Klagenfurt Hauptbahnhof

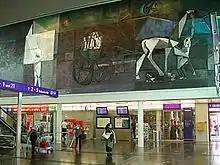
Interior

The station opened on 1 June 1863, when Klagenfurt received connection to the Southern Railway, one of the main train routes within the Austrian Empire, via the Carinthian branch line to Marburg, Styria (now part of the Drava Valley Railway). One year later, the line was extended to Villach Hauptbahnhof, which quickly superseded Klagenfurt as major Carinthian transportation hub with rail connections to the Brenner Railway at Franzensfeste and the Tarvisio–Udine railway ("Pontebbana" line) at Tarvisio. In 1906, Klagenfurt received access to the Rosen Valley Railway running from Sankt Veit an der Glan via the Karawanks Tunnel to Assling (Jesenice) in Carniola (present-day Slovenia).